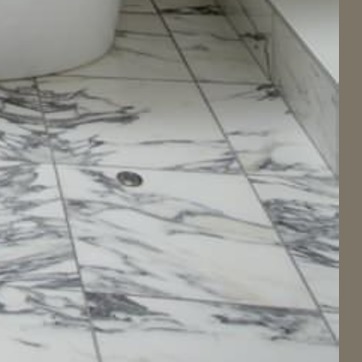
Material: tile